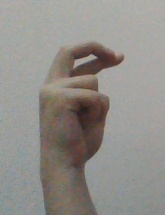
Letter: zay